Persian language

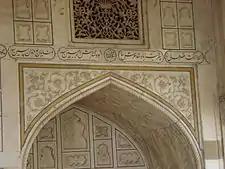
Persian poem, "Takht-e Shah Jahan", Agra Fort, India

A branch of the Seljuks, the Sultanate of Rum, took Persian language, art, and letters to Anatolia. They adopted the Persian language as the official language of the empire. The Ottomans, who can roughly be seen as their eventual successors, inherited this tradition. Persian was the official court language of the empire, and for some time, the official language of the empire. The educated and noble class of the Ottoman Empire all spoke Persian, such as Sultan Selim I, despite being Safavid Iran's archrival and a staunch opposer of Shia Islam. It was a major literary language in the empire. Some of the noted earlier Persian works during the Ottoman rule are Idris Bidlisi's "Hasht Bihisht", which began in 1502 and covered the reign of the first eight Ottoman rulers, and the "Salim-Namah", a glorification of Selim I. After a period of several centuries, Ottoman Turkish (which was highly Persianised itself) had developed toward a fully accepted language of literature, and which was even able to lexically satisfy the demands of a scientific presentation. However, the number of Persian and Arabic loanwords contained in those works increased at times up to 88%. In the Ottoman Empire, Persian was used at the royal court, for diplomacy, poetry, historiographical works, literary works, and was taught in state schools, and was also offered as an elective course or recommended for study in some "madrasas".